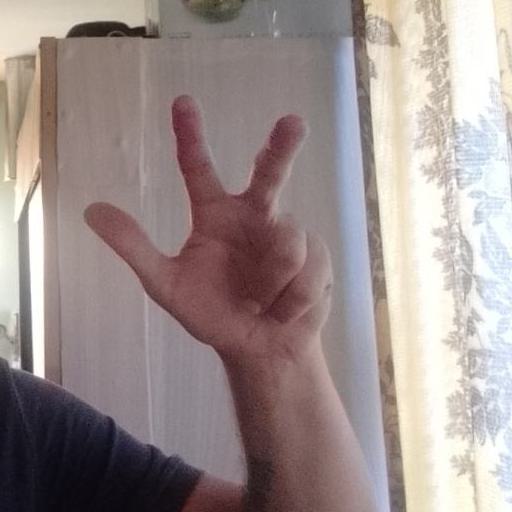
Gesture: three2